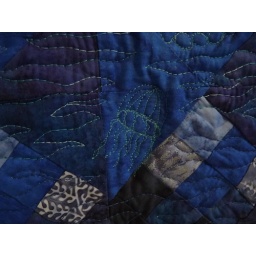
Deep in the ocean, I quilted a jelly fish from shiny teal rayon thread.